Moses Taylor

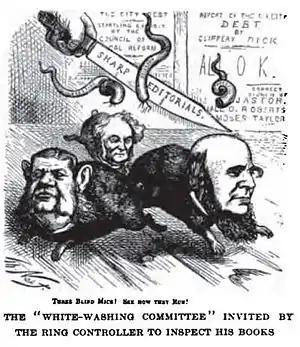
Thomas Nast cartoon of the "White-washing Committee" (L–R: Astor, Taylor, Marshall O. Roberts)

When the Panic of 1837 allowed Astor to take over what was then City Bank of New York (today known as Citibank), he named Taylor as director. Taylor himself had doubled his fortune during the panic, and brought his growing financial connections to the bank. He acquired equity in the bank and in 1855 became its president, operating it largely in support of his and his associates' businesses and investments.